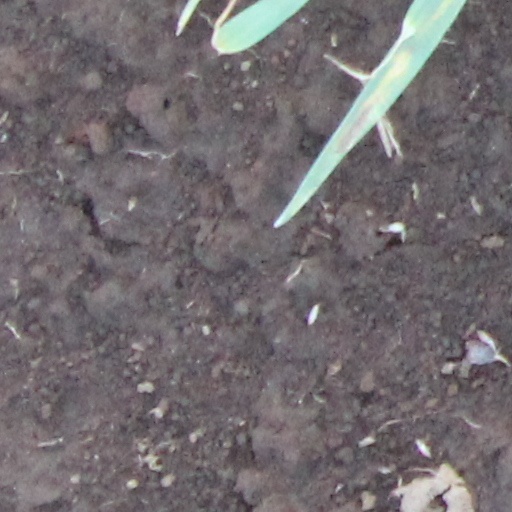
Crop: wheat